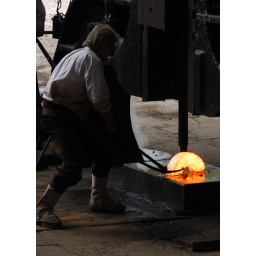
The mighty steam hammer in operation flattening red hot pig iron. Shot at Blists Hill Victorian town in Ironbridge.